Fontana Dam

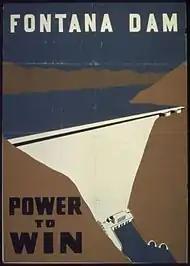
"Fontana Dam. Power to win." World War II poster

The building of Fontana Dam and its reservoir required the purchase of of land, of which were forested and had to be cleared. Some 1,311 families, 1,047 graves, and more than of roads had to be relocated out of the project area. The towns of Fontana, Bushnell, Forney, and Judson were completely inundated by the formation of Lake Fontana. The temporary village of Welch Cove (later renamed Fontana Village) was constructed just south of the dam to house the project's workers, whose numbers had reached 5,000 by 1943 in spite of nationwide manpower shortages. Fontana Village has been adapted and expanded as a summer resort; some of the original 1940s buildings still are used.